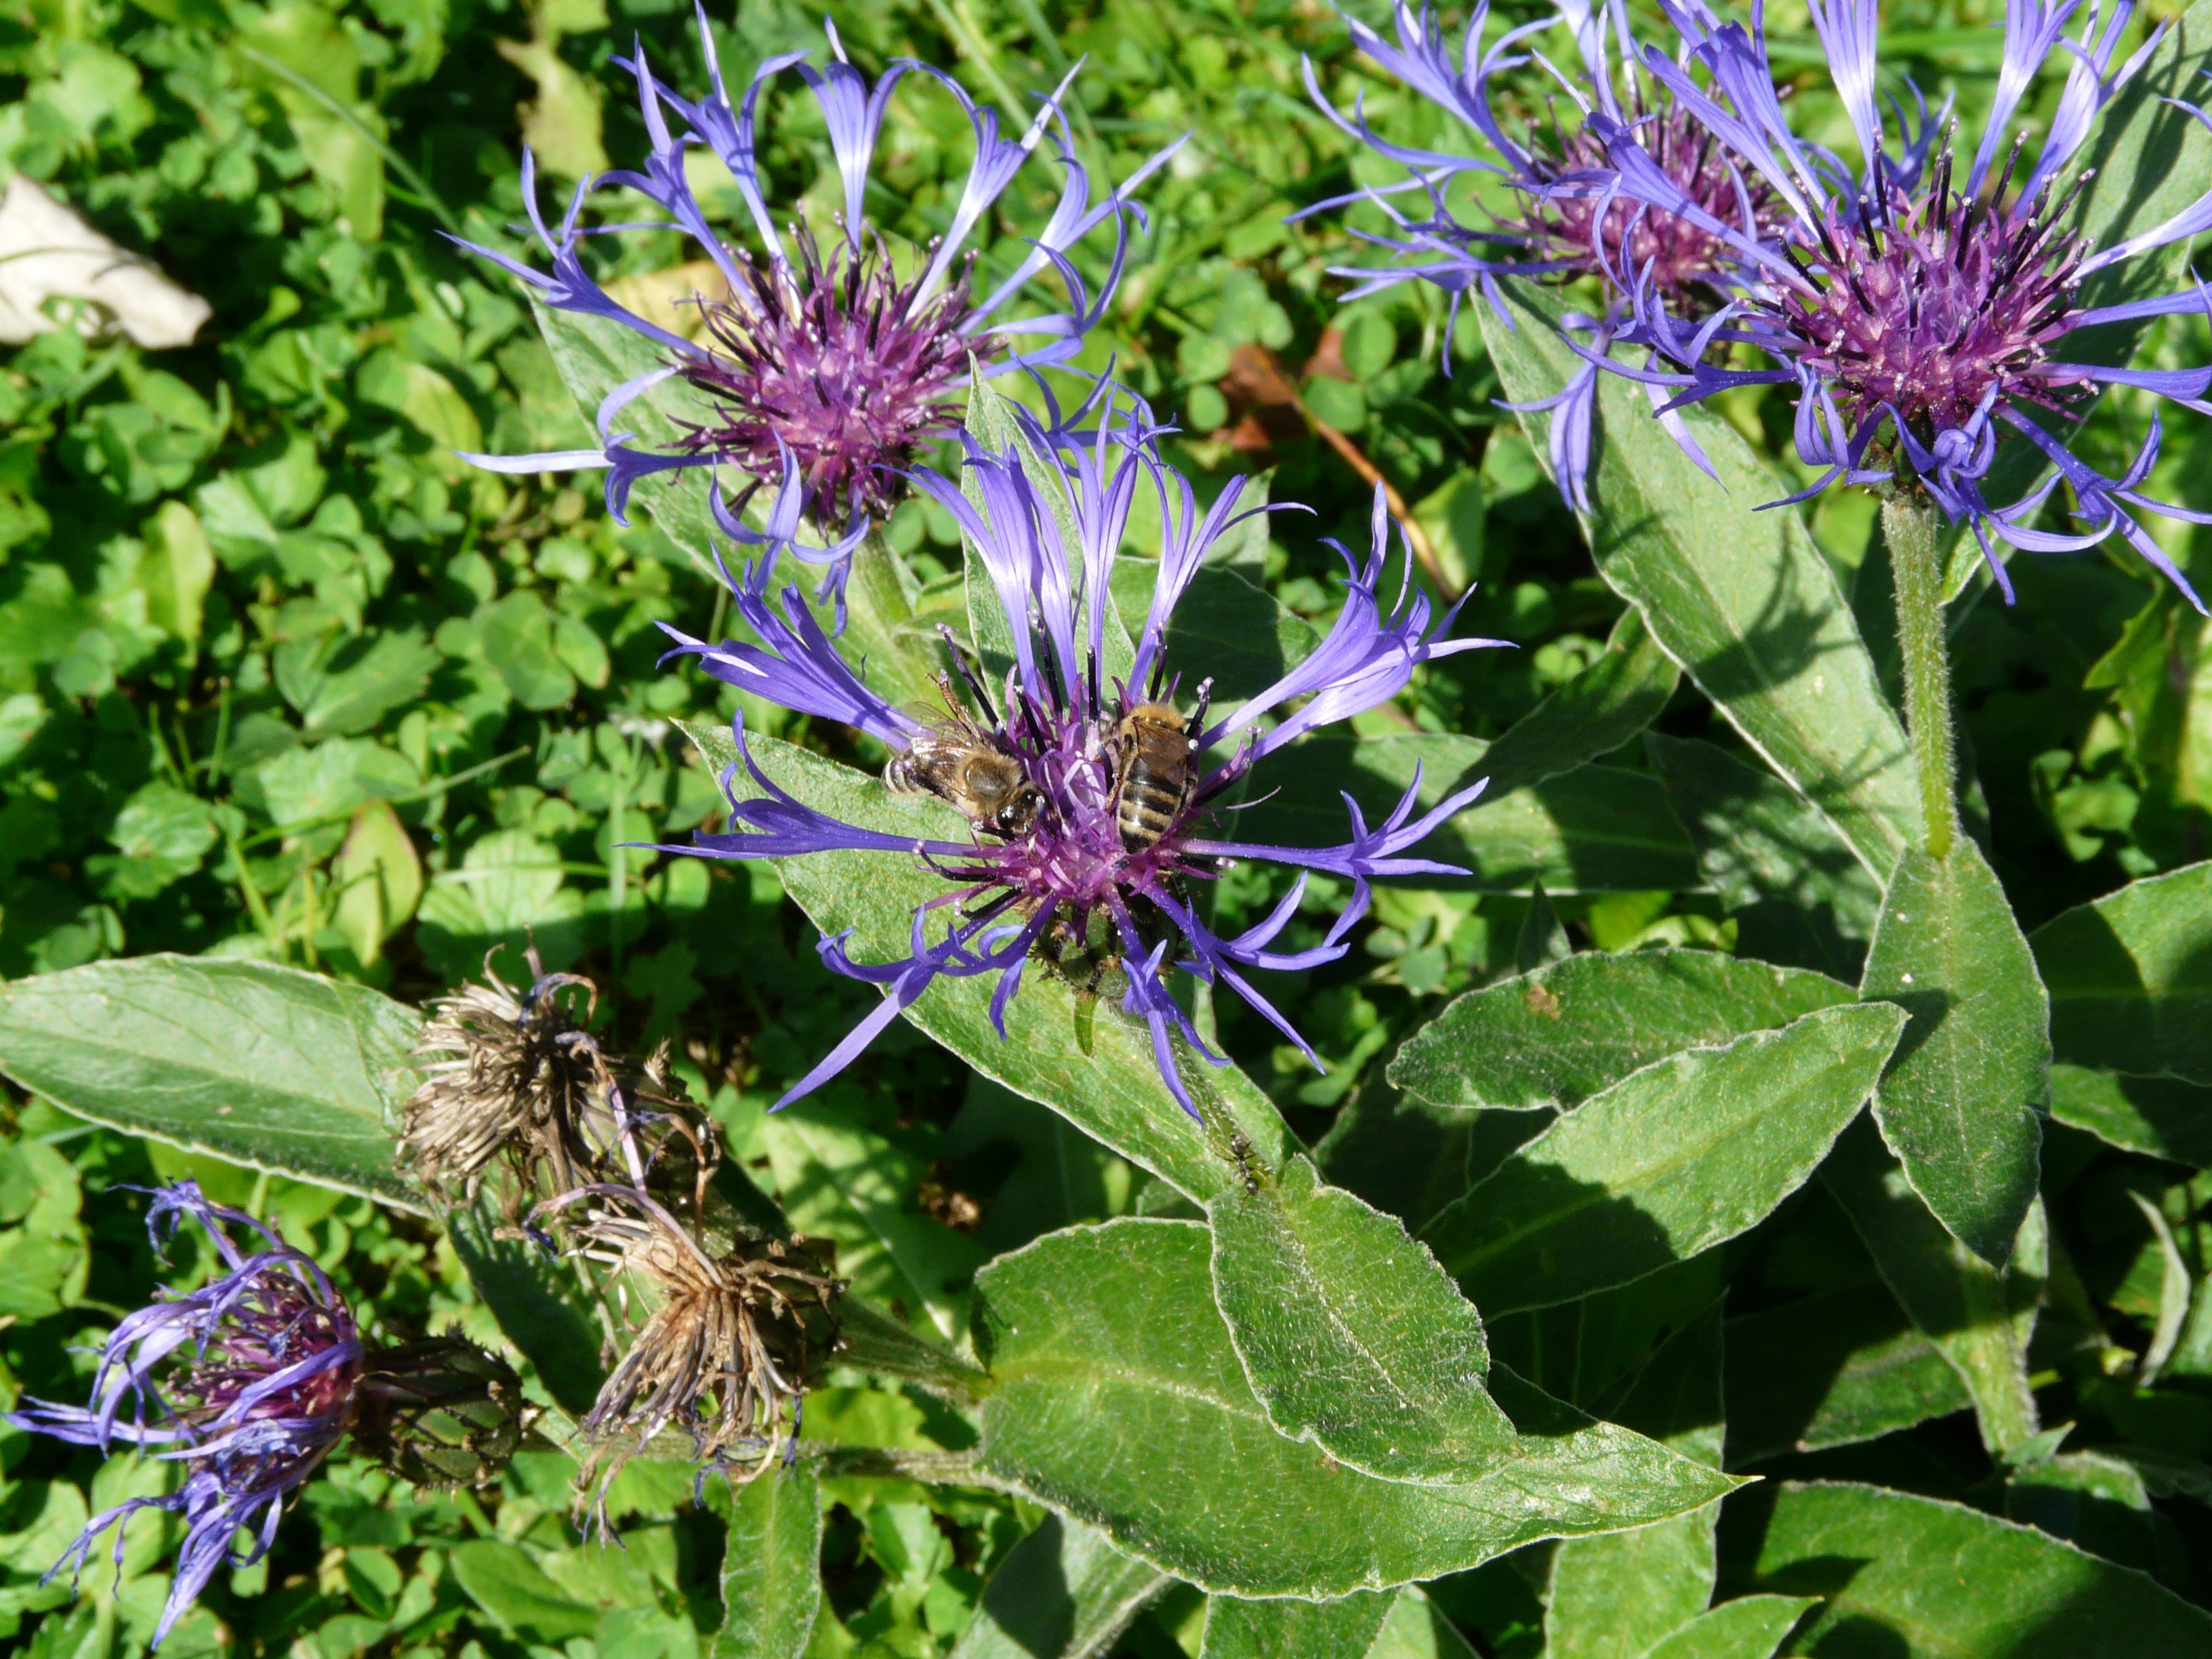
blossom, plant, flower, purple, bloom, herb, produce, botany, blue, flora, wildflower, violet, asteraceae, thistle, centaurea, flowering, knapweed, composites, flowering plant, daisy family, silybum, mountain crumpled, centaurea montana, annual plant, land plant, cyanus